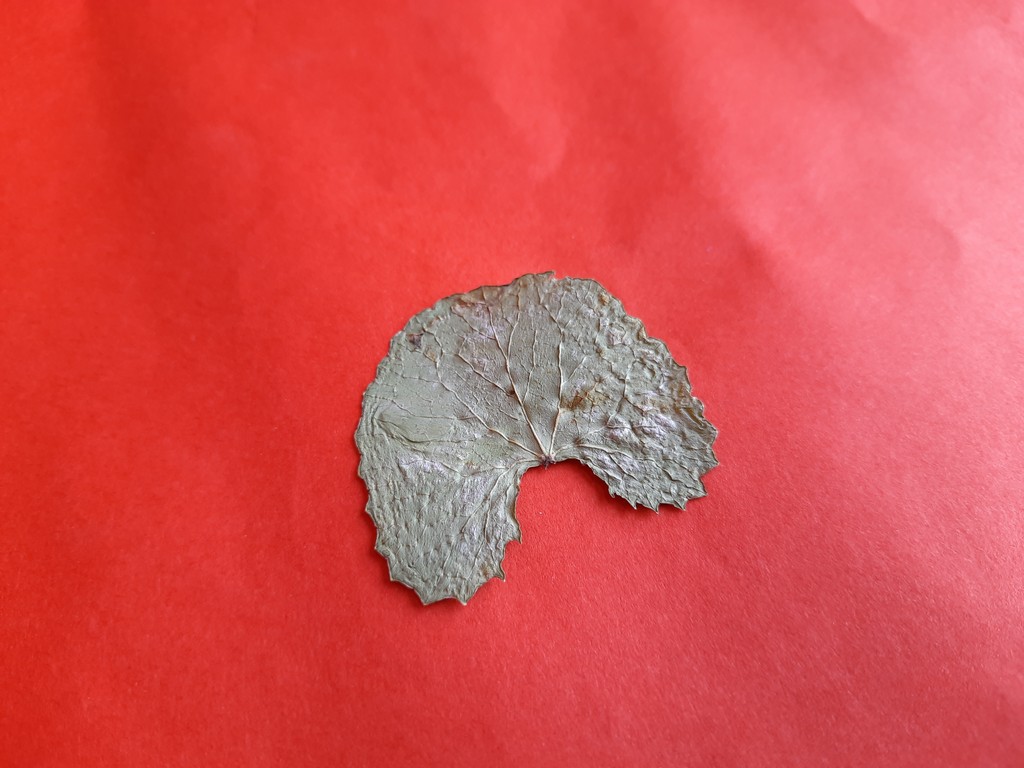
Label: Dried